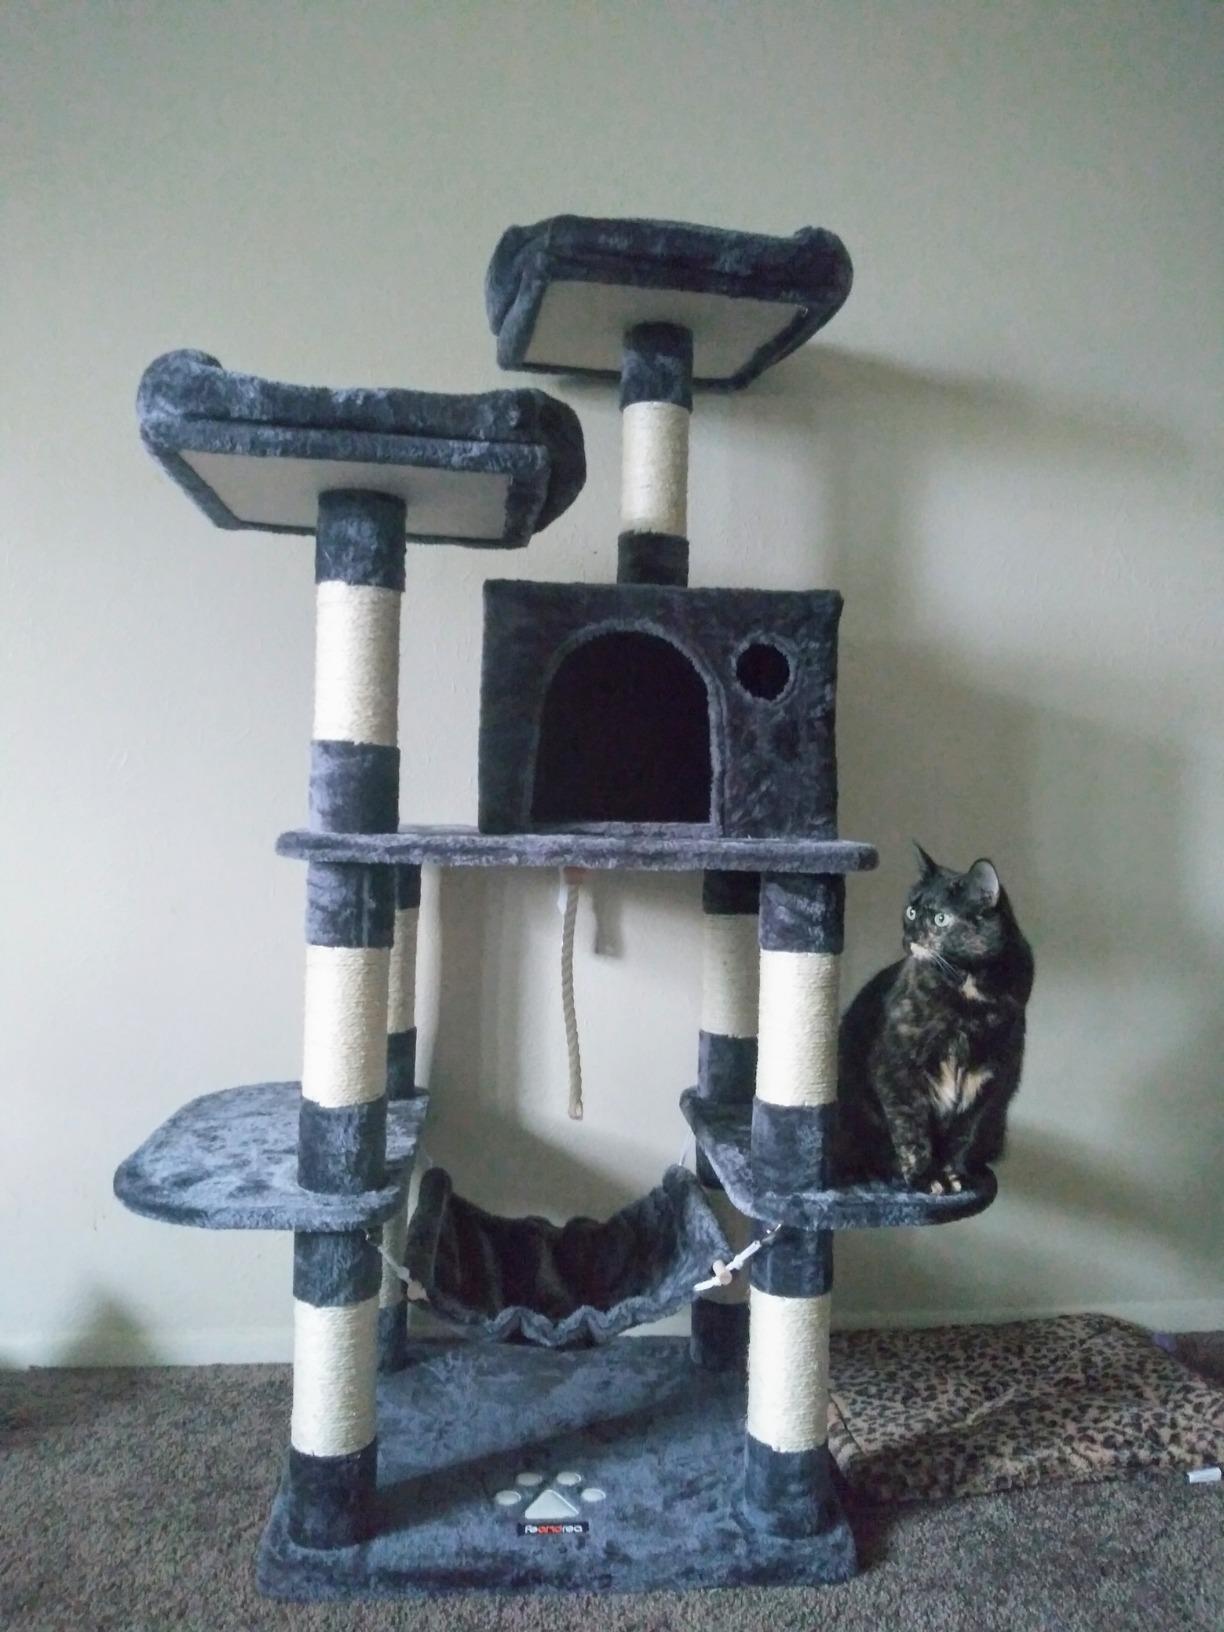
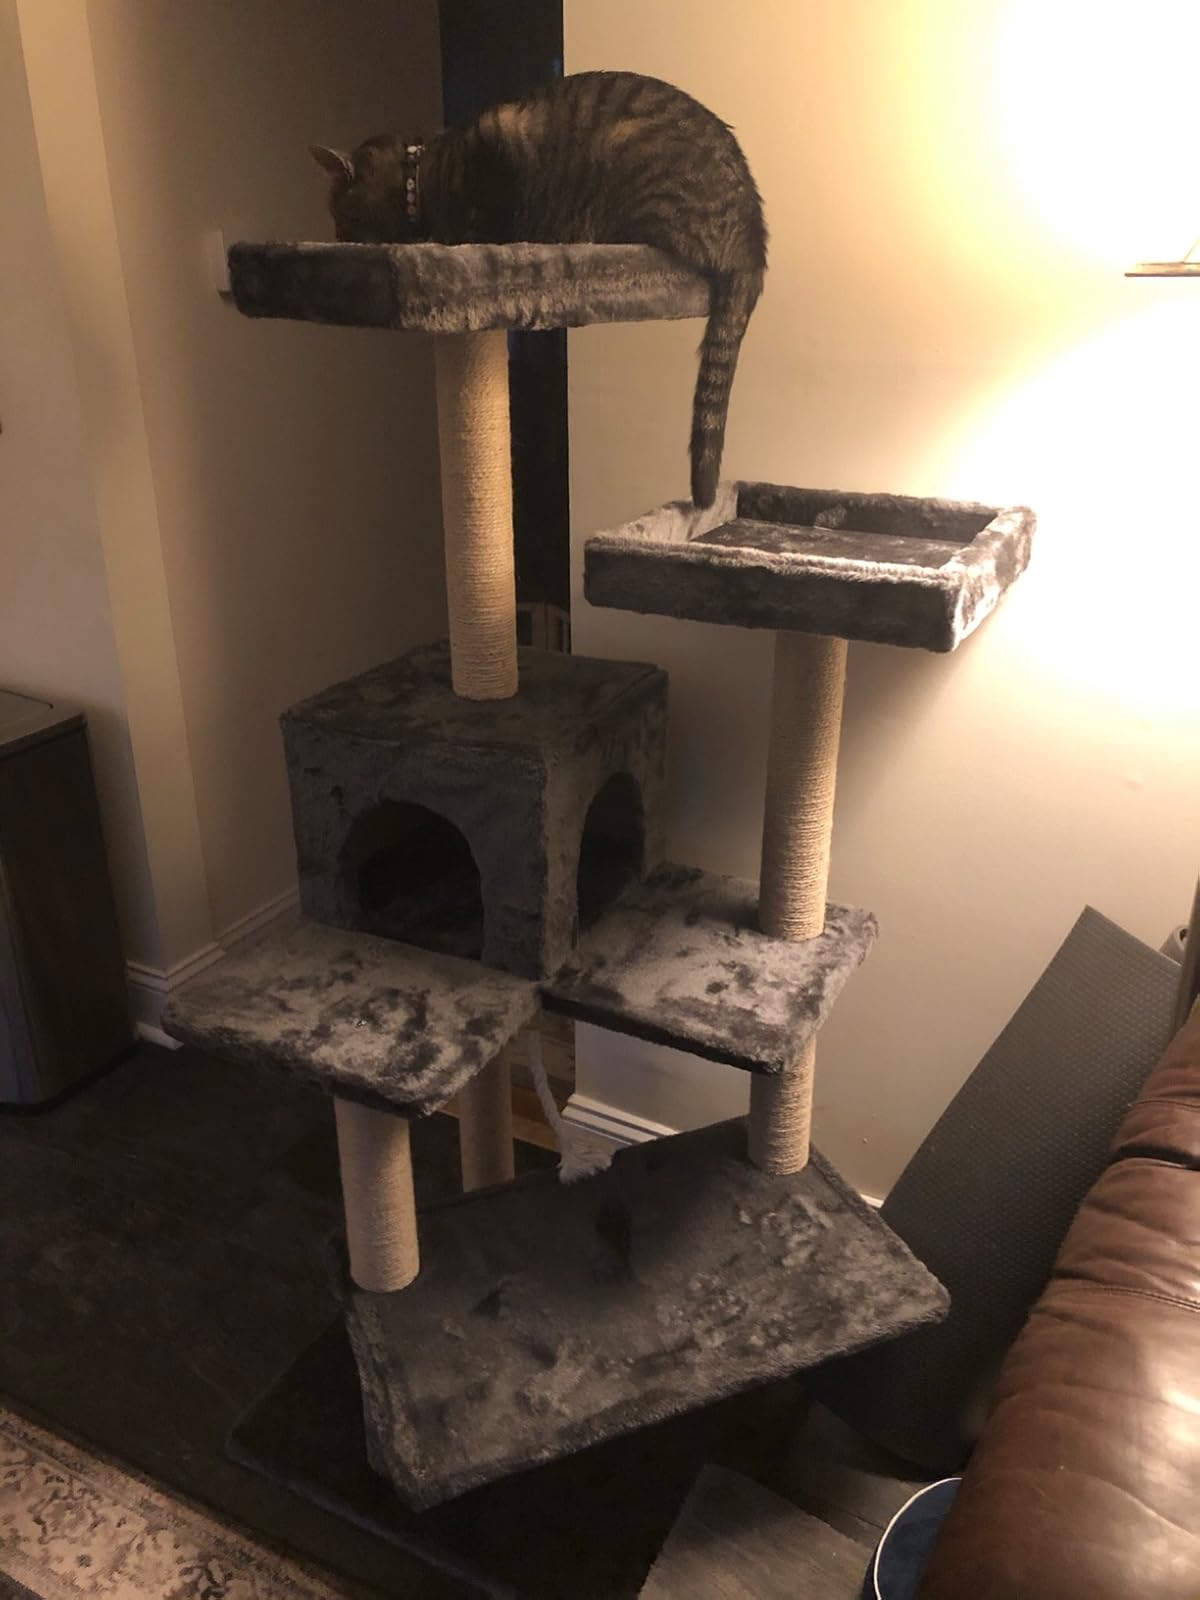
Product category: items_cat tree
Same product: no